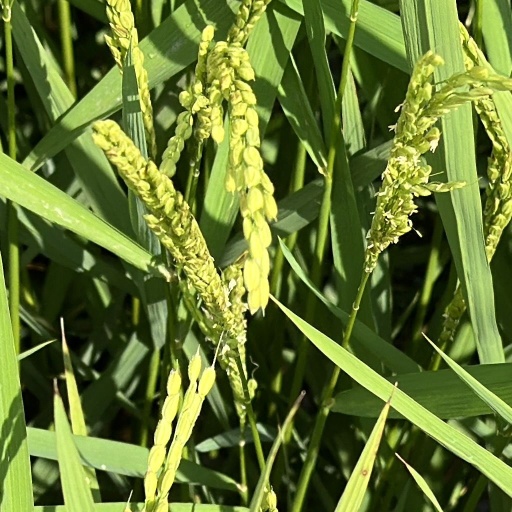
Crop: rice